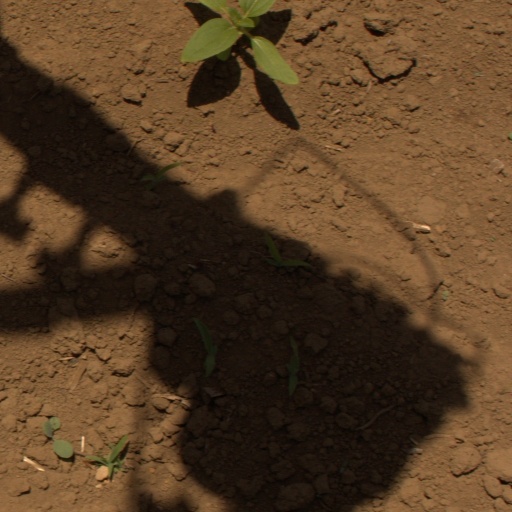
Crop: Jerusalem artichoke